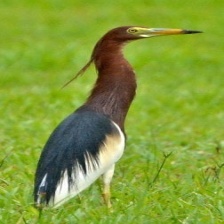
Species: CHINESE POND HERON
Scientific name: ARDEOLA BACCHUS
ImageNet parent category: little_blue_heron